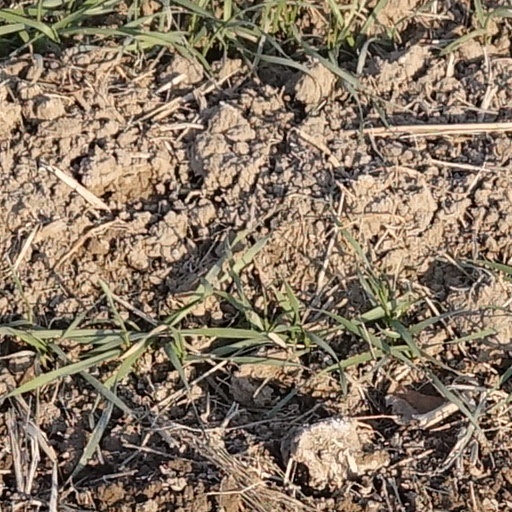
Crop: wheat